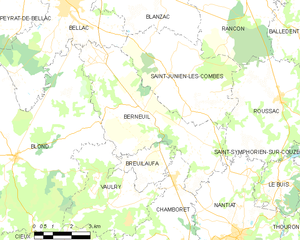
Carte des communes françaises Berneuil